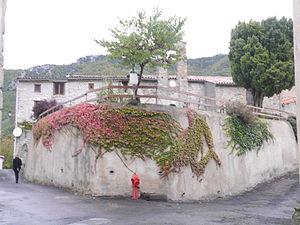
Mur de l'église de cailla dont le presbytère a été transformé en logements, on peut voir le clocher en fond
Cailla est une commune française, située dans le département de l'Aude en région Occitanie.